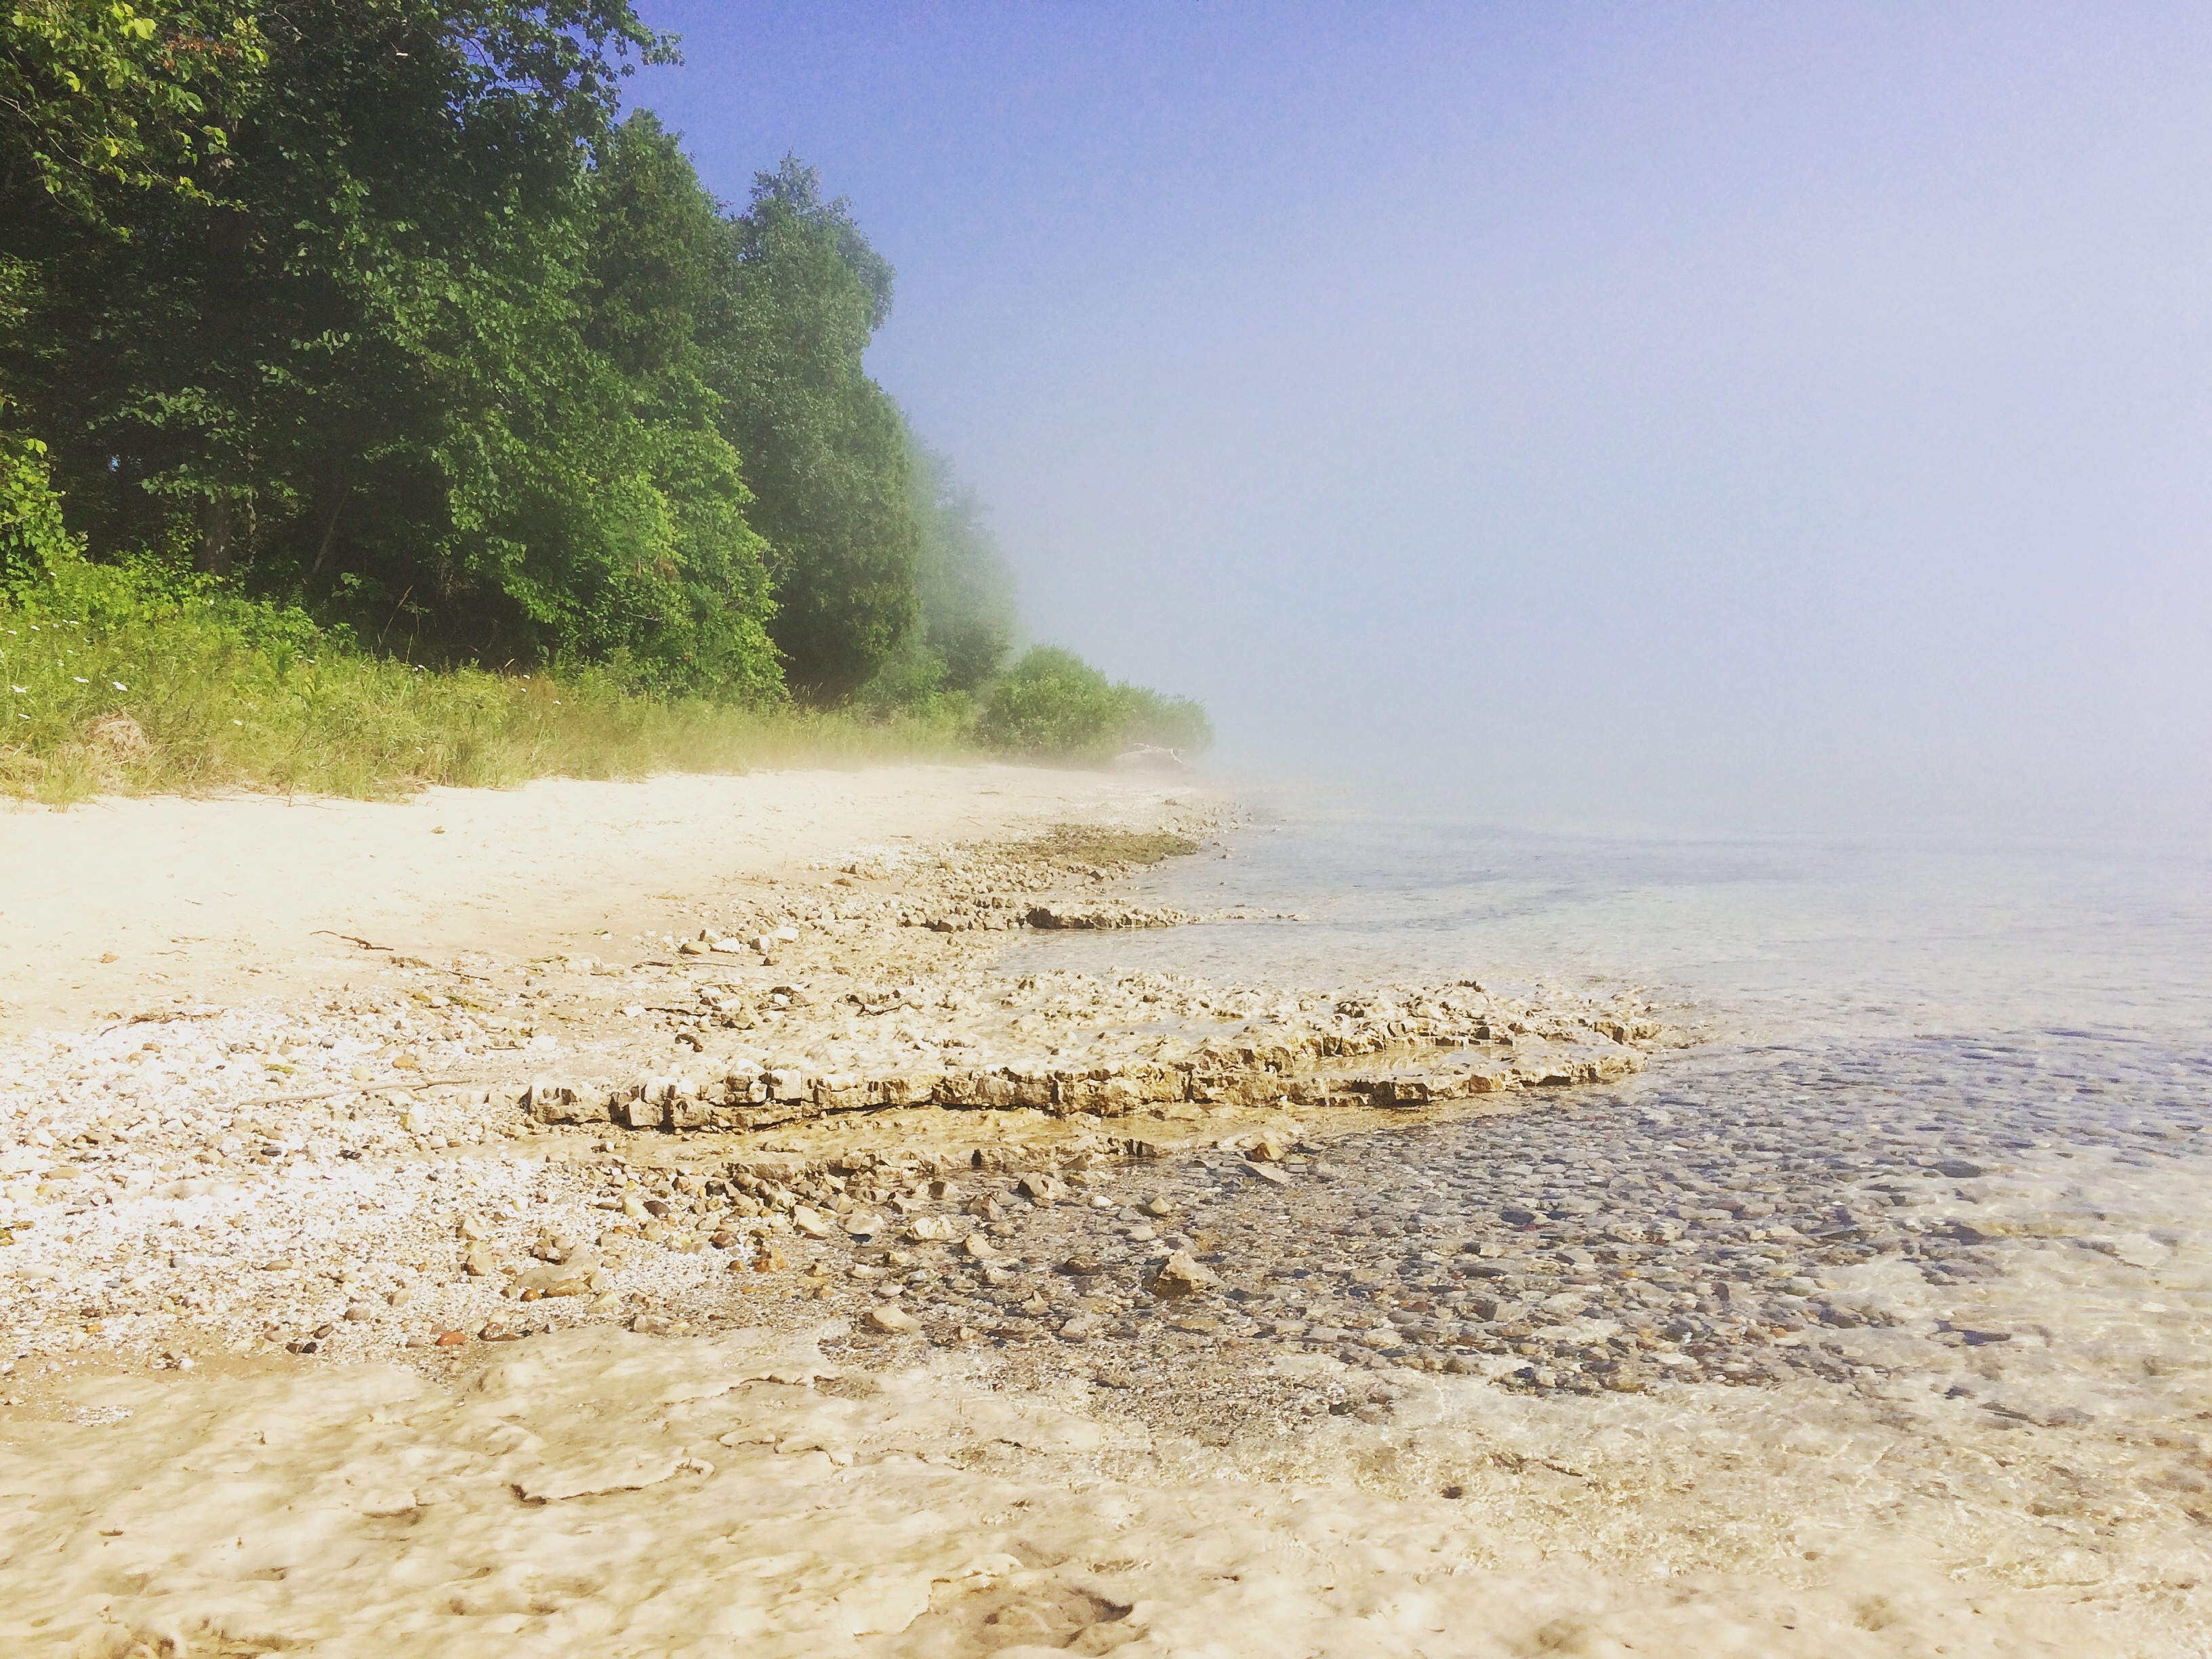
beach, sea, coast, sand, shore, wave, river, body of water, atmospheric phenomenon